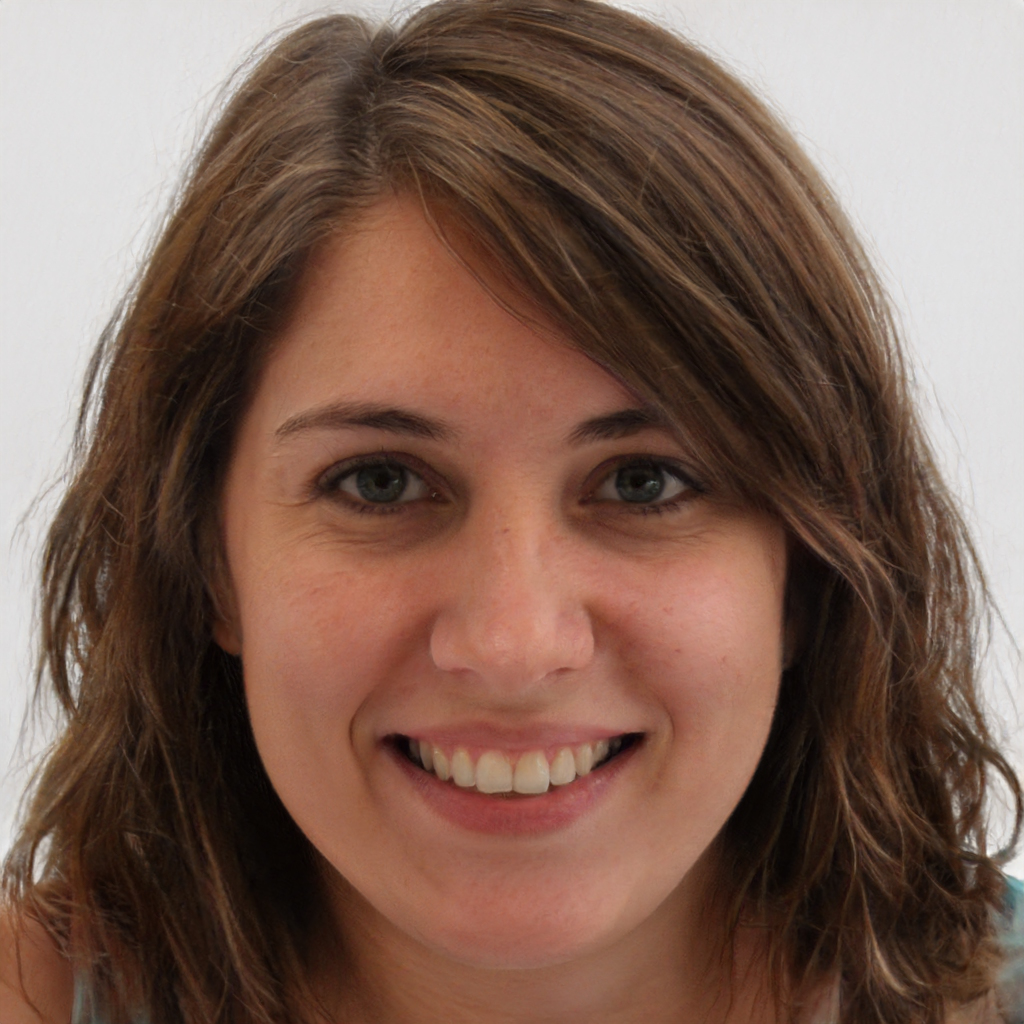
Gender: Female